Bridgwater United W.F.C.

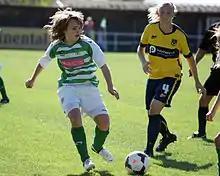
Yeovil Town playing Oxford United in 2014

The 2011–12 season was the first full season under the tenure of the new joint first team managers saw two trophies won by the senior squad, with the lifting of both the South West Women's Combination Football League Trophy and the Somerset FA Women's Senior Cup. The club also had the honour of being awarded the FA National Respect Gold award for the English ladies football pyramid. The start of the season saw the departure from the club of the long serving and record goal scorer Jemma Tewkesbury, who moved to Portsmouth Ladies, but the league campaign starting with a 7–1 victory over Keynsham Development and this set the precedent for the season, with the girls staying unbeaten in the league throughout. The county cup campaign started well with a 1–0 win over Keynsham Town. The girls received a bye to the final, where they beat Larkhall Athletic 3–0 to lift the trophy for the second consecutive season. The girls were crowned champions in April, with two games to spare, confirming promotion back to the FA Women's Premier League Southern Division at the first time of asking.